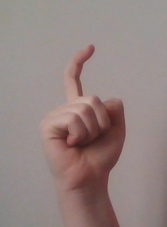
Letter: ra